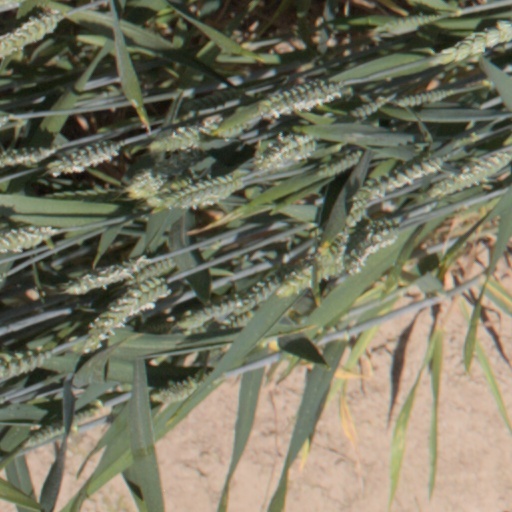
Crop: wheat